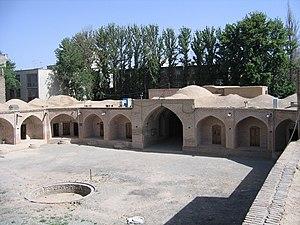
Un caravansérail, ou khan ou encore foundouk, est, au Proche et Moyen-Orient ainsi qu'au Maghreb, un lieu où les caravanes de marchands font halte et peuvent s'abriter.